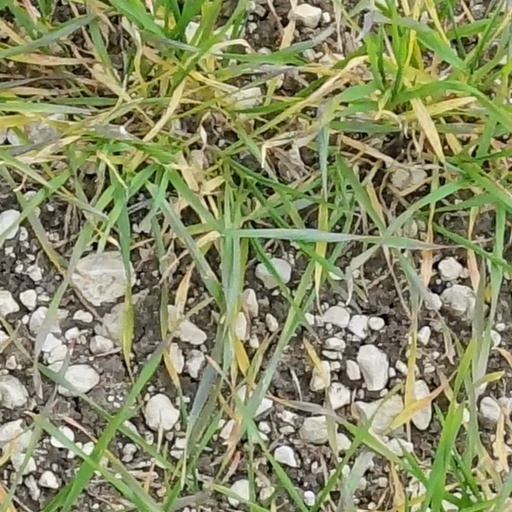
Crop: wheat